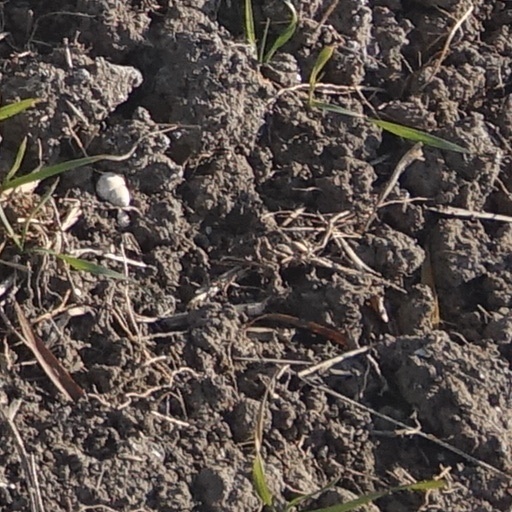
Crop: wheat